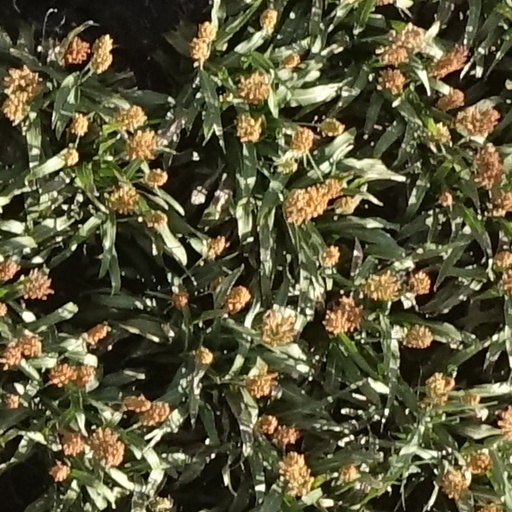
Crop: sorghum